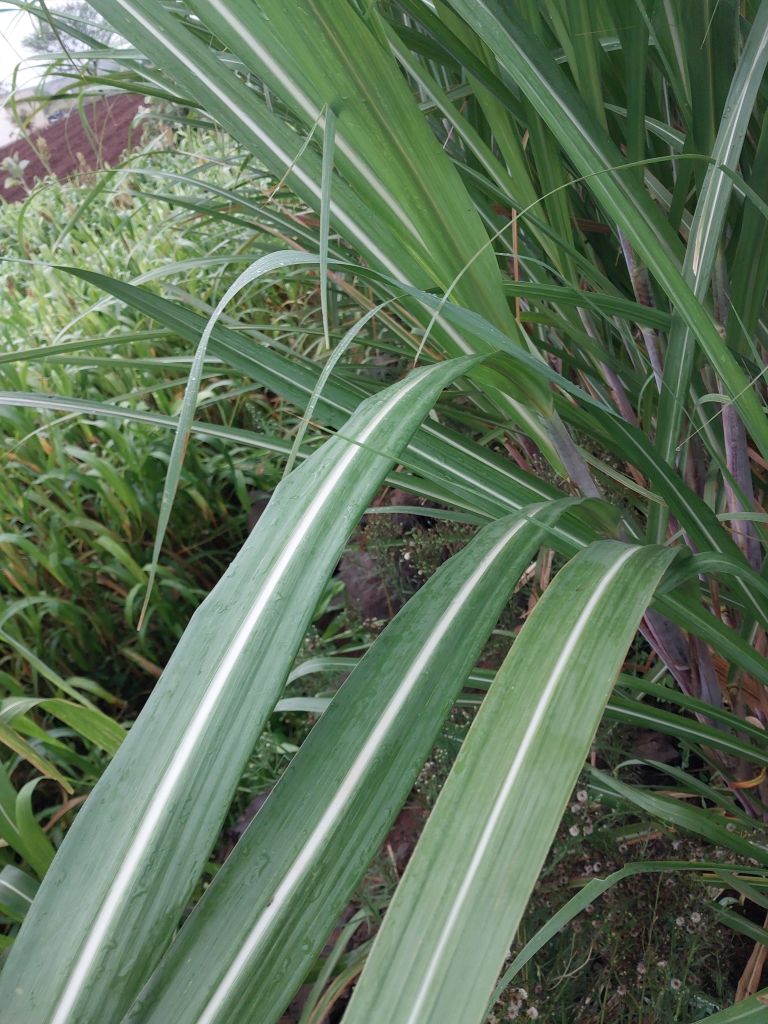
Label: Healthy